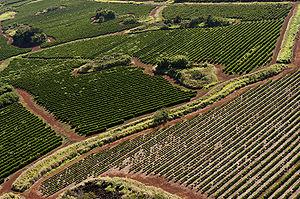
La campagne, aussi appelée milieu campagnal ou milieu rural, désigne l'ensemble des espaces cultivés, naturels ou semi-naturels habités, elle s'oppose aux concepts de ville, d'agglomération ou de milieu urbain. La campagne est caractérisée par une faible densité par rapport aux pôles urbains environnant, par un paysage à dominante végétale, par une activité agricole dominante, au moins par les surfaces qu'elle occupe et par une économie structurée plus fortement autour du secteur primaire. Les habitants sont dits « ruraux » ou « campagnards ». À l'échelle mondiale, 3,3 milliards d'individus seraient des ruraux, soit un peu moins de la moitié de la population mondiale.